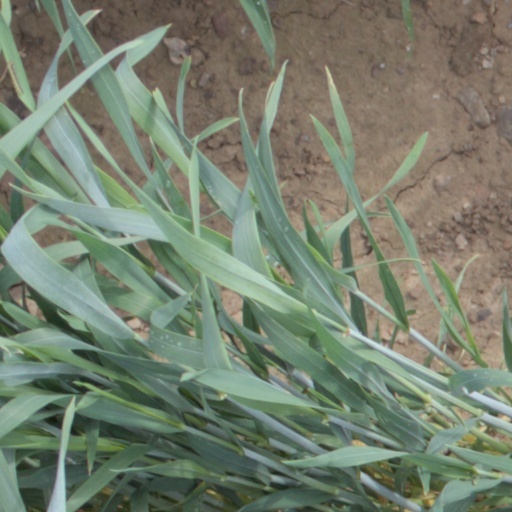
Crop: wheat